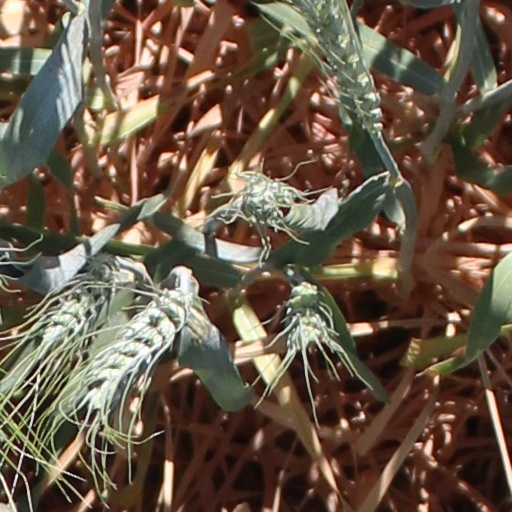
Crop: wheat